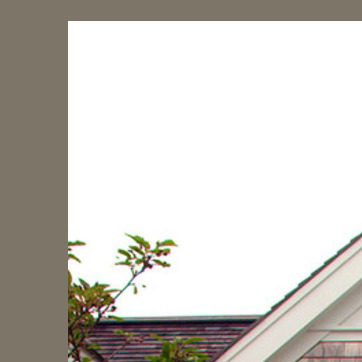
Material: sky